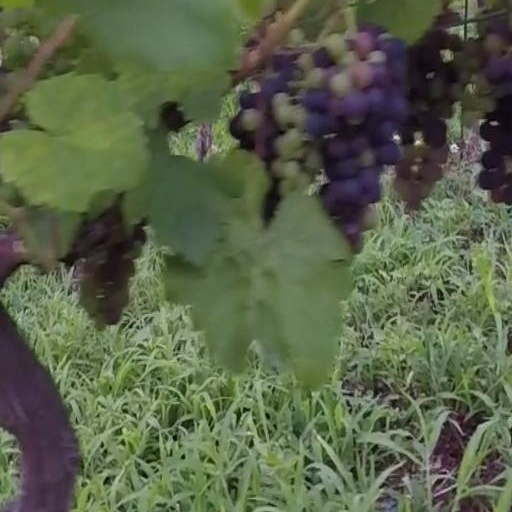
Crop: grape